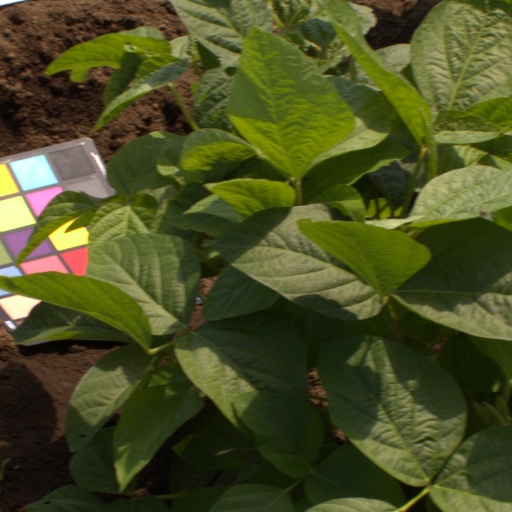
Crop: soybean